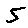
Label: 5